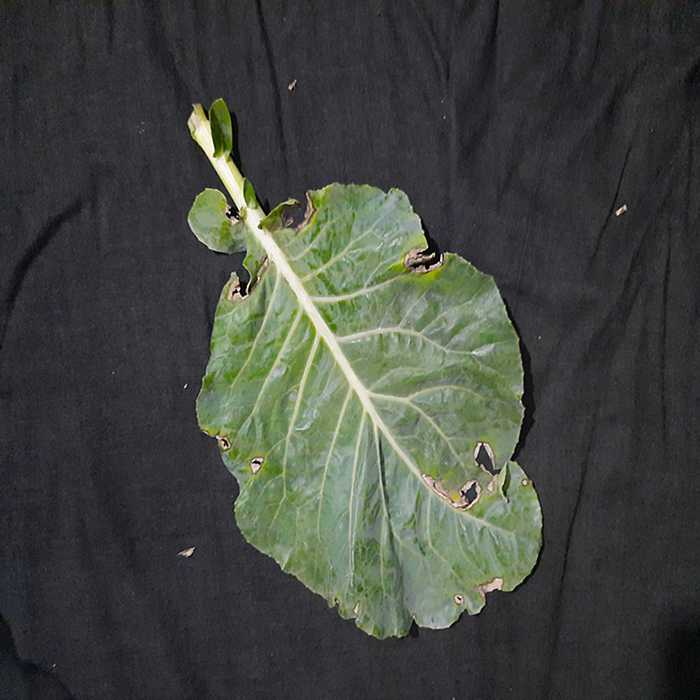
Plant: Cauliflower
Label: Downy mildew